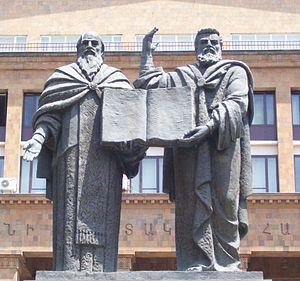
L'Université d'État d'Erevan est une université située à Erevan, la capitale de l'Arménie. Fondée le 16 mai 1919, elle est inaugurée à Alexandropol le 31 janvier 1920, avant d'être transférée à Erevan à l'automne suivant.